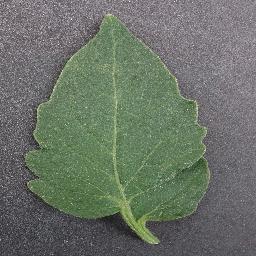
Label: Tomato___healthy